117 series

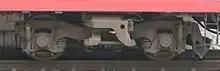
Type TR69H bogie on a JR-West 117 series ("Sunliner" rapid) January 2007

Two types of bogies were considered for the 117 series before a third was chosen. The high-speed DT24 air spring bogies from the 153 series were considered but passed over, as were the DT21 coil spring trucks, standard at the time. Ultimately, the 117 series was equipped with DT32E bogies on the powered cars and TR69H bogies on the trailers.